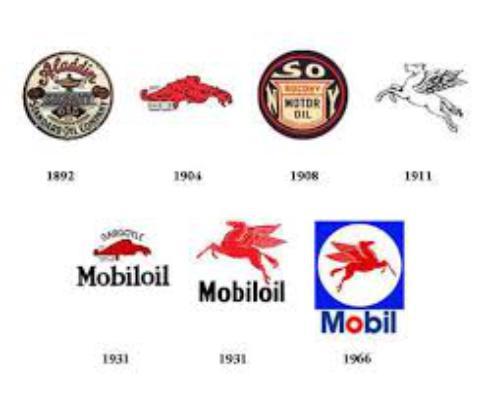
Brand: mobil
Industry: Necessities